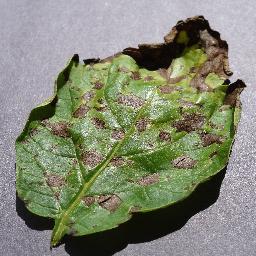
Etiqueta: Tizon_Temprano